Tourism in Venezuela

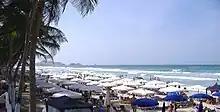
El Agua Beach (Margarita Island)

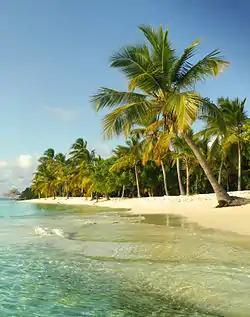
Morrocoy National Park

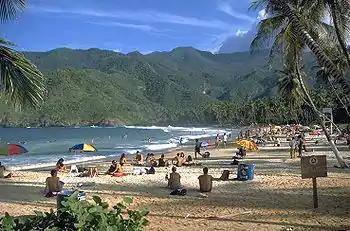
Choroní Beach, Choroní

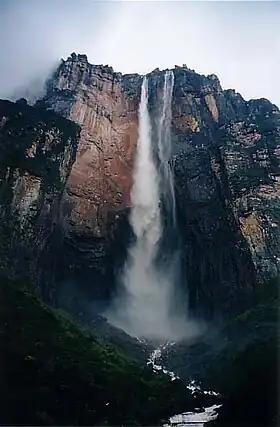
Ángel falls

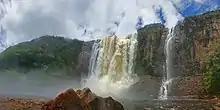
Chinak-Meru (Canaima National Park)

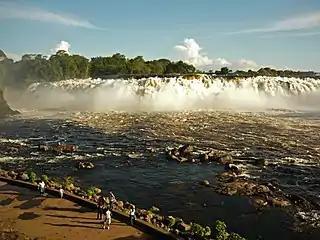
Caroní River (La Llovizna National Park)

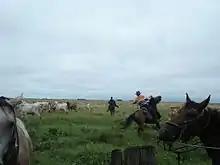
Livestock culture in Apure State (Los Llanos Region)

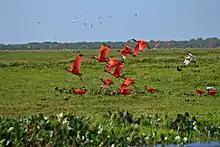
Scarlet Ibis in Los Llanos Region

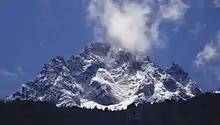
Bolívar Peak during snow season

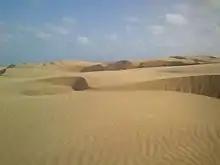
Médanos de Coro (Coro's dunes)

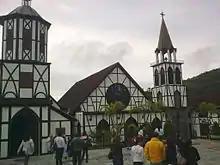
German origin settlement town Colonia Tovar

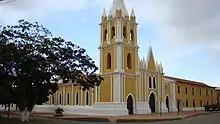
Example of a church in Coro Colonial city

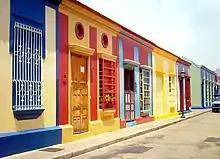
Colonial houses (city of Maracaibo)

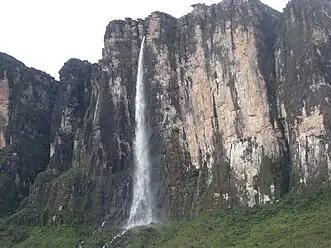
Cuquenan Falls is the second tallest major waterfall in Venezuela after Angel Falls.

Tourism in Venezuela has been developed considerably for decades, particularly because of its geographical position, the variety of landscapes, the richness of plants and wildlife, the artistic expressions and the privileged tropical climate of the country, which affords each region (especially the beaches) throughout the year. Since 2013, the country is having a very severe economic and political crisis affecting tourism all over the country.